KQED Inc.

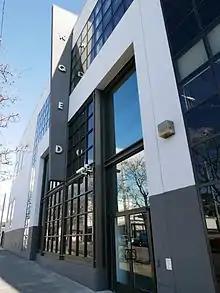
The KQED headquarters on Mariposa Street in San Francisco before renovation.

KQED Inc. is a non-profit public media outlet based in the San Francisco Bay Area of California, which operates the radio station KQED-FM and the television stations KQED/KQET and KQEH. KQED's main headquarters are located in San Francisco, which was renovated in 2021. Improvements included a larger newsroom and studio, as well as a top floor outdoor terrace. The heart of the KQED headquarters is a 238-seat multipurpose event center called The Commons. The renovated venue hosts KQED Live, a series of lectures, concerts, discussions and other live events with entertainers, journalists, politicians, musicians, authors, chefs, and other guests. Reopening events for the public were postponed due to the COVID-19 pandemic. KQED is the Bay Area's most notable public broadcaster.